Bowling Green State University

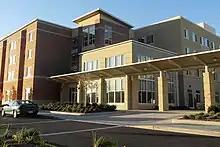
One of the newest residence halls at BGSU, Falcon Heights opened in Fall 2011.

In 1993, the Electric Vehicle Institute of the College of Technology began working on an electric race-car known as the Electric Falcon, and had it racing by 1994. The vehicle used a liquid cooled 255 horsepower three phase AC induction motor and reached a top speed of 140 mph. The vehicle was donated to the Crawford Auto-Aviation Museum in 2010.